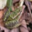
Label: frog